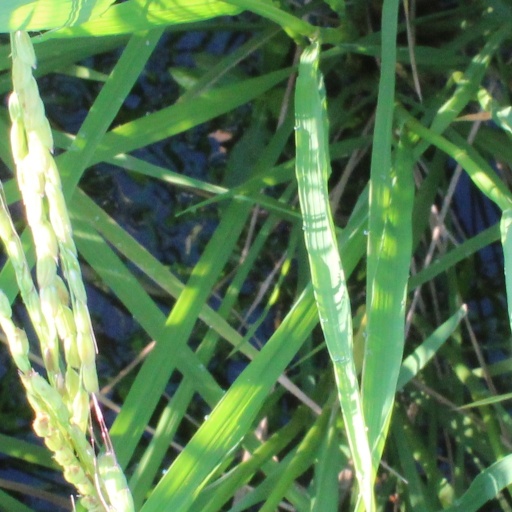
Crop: rice